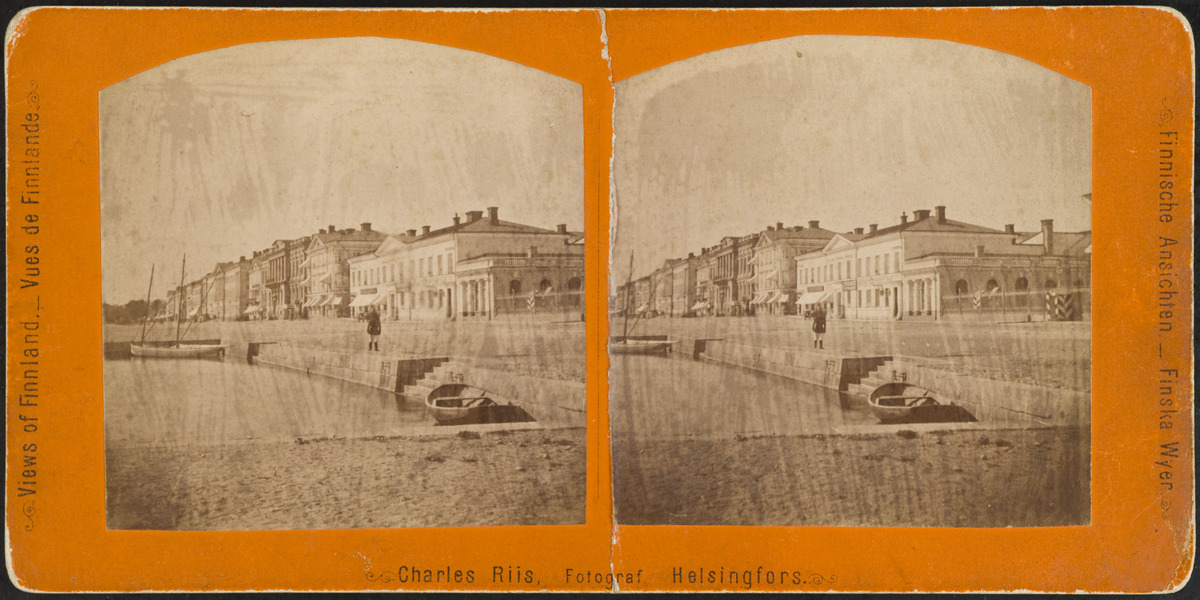
Pohjoisesplanadi  3, 5, 7 ja 9, etualalla Linnanallas, oikeassa reunassa osa Keisarillista palatsia (Presidentinlinnaa)
sisällön kuvaus: Pohjoisesplanadi  3, 5, 7 ja 9, etualalla Linnanallas, oikeassa reunassa osa Keisarillista palatsia (Presidentinlinnaa).  Lampan, Heidenstrauchin ja Goviniuksen talot. mustavalkoinen
Kuvaaja: Riis, Charles, valokuvaaja
Ajankohta: kuvausaika 1870 - 1892
Paikka: Suomi, Uusimaa, Helsinki, Kruununhaka Helsinki, Pohjoisesplanadi 3, 5, 7, 9
Aiheet: kadut, torit aukiot, rakennukset tiilirakennukset